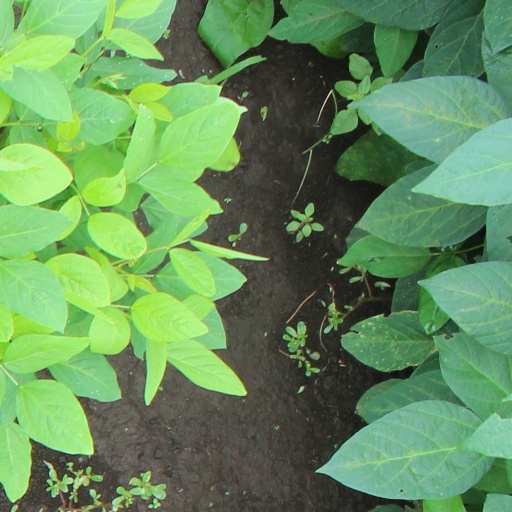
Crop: soybean